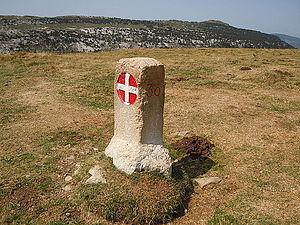
Ancienne borne frontière entre la savoie et la France au col de l'Alpe (borne n°30, vue face sud). En arrière-plan, les Rochers de Belles Ombres, commune de Sainte-Marie-du-Mont (département de l'Isère). La commune de Saint-Pierre-d'Entremont est derrière nous sur la gauche (sud-ouest)."
Le col de l'Alpe est un col de montagne situé à 1 793 mètres d'altitude dans le massif de la Chartreuse, entre les communes d'Entremont-le-Vieux et de Sainte-Marie-du-Mont.
Sainte-Marie-du-Mont est une commune française située, géographiquement dans le massif de la Chartreuse, administrativement dans le département de l'Isère en région Auvergne-Rhône-Alpes et, autrefois rattachée à l'ancienne province du Dauphiné et limitrophe de l'ancien duché de Savoie.